F Company, 310th Infantry Regiment (United States)

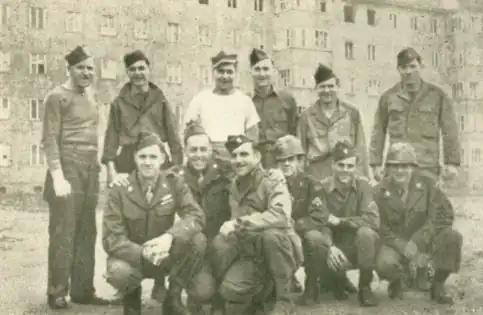
Cooks: Standing (L to R) Wilson, Socia, Johnson, Weaver, Hart, DysonKneeling (L to R) Huff, Mc Arthur, Soares, Bogers, Boucher, Johnson

2nd Lt. Cornelius G. Hinchy was born on 2 Jul 1924 in Erie County, New York. He enlisted in the United States Army on 9 Mar 1943 in Buffalo, New York. He served in the United States Army Armed Forces until 1965, finishing his career in the United States Army Reserve; he retired as a lieutenant colonel. He passed away on 22 Nov 2012 (aged 88) in Elbert County, Colorado. He is buried in Elizabeth Cemetery in Elbert County, Colorado. His decorations include the Bronze Star & Oak Leaf Cluster, and the Combat Infantryman Badge.